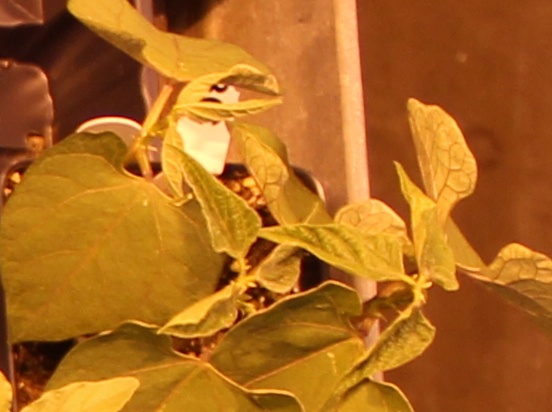
Label: Blackbean